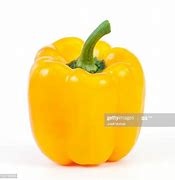
Label: capsicum